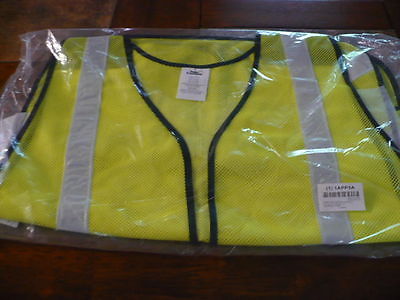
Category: bicycle